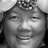
Emotion: happy